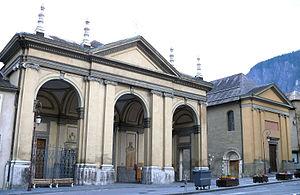
Saint-Jean-de-Maurienne - Cathédrale Saint-Jean-Baptiste et église Notre-Dame
Saint-Jean-de-Maurienne est une commune française située dans le département de la Savoie, en région Auvergne-Rhône-Alpes.